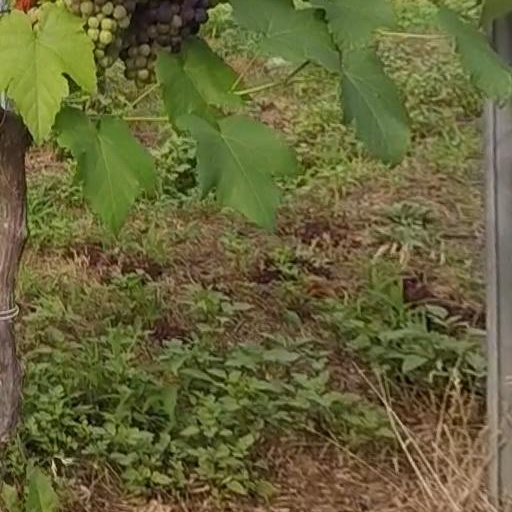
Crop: grape